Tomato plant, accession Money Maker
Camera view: bottom (45 deg); turntable rotation: 180 degrees
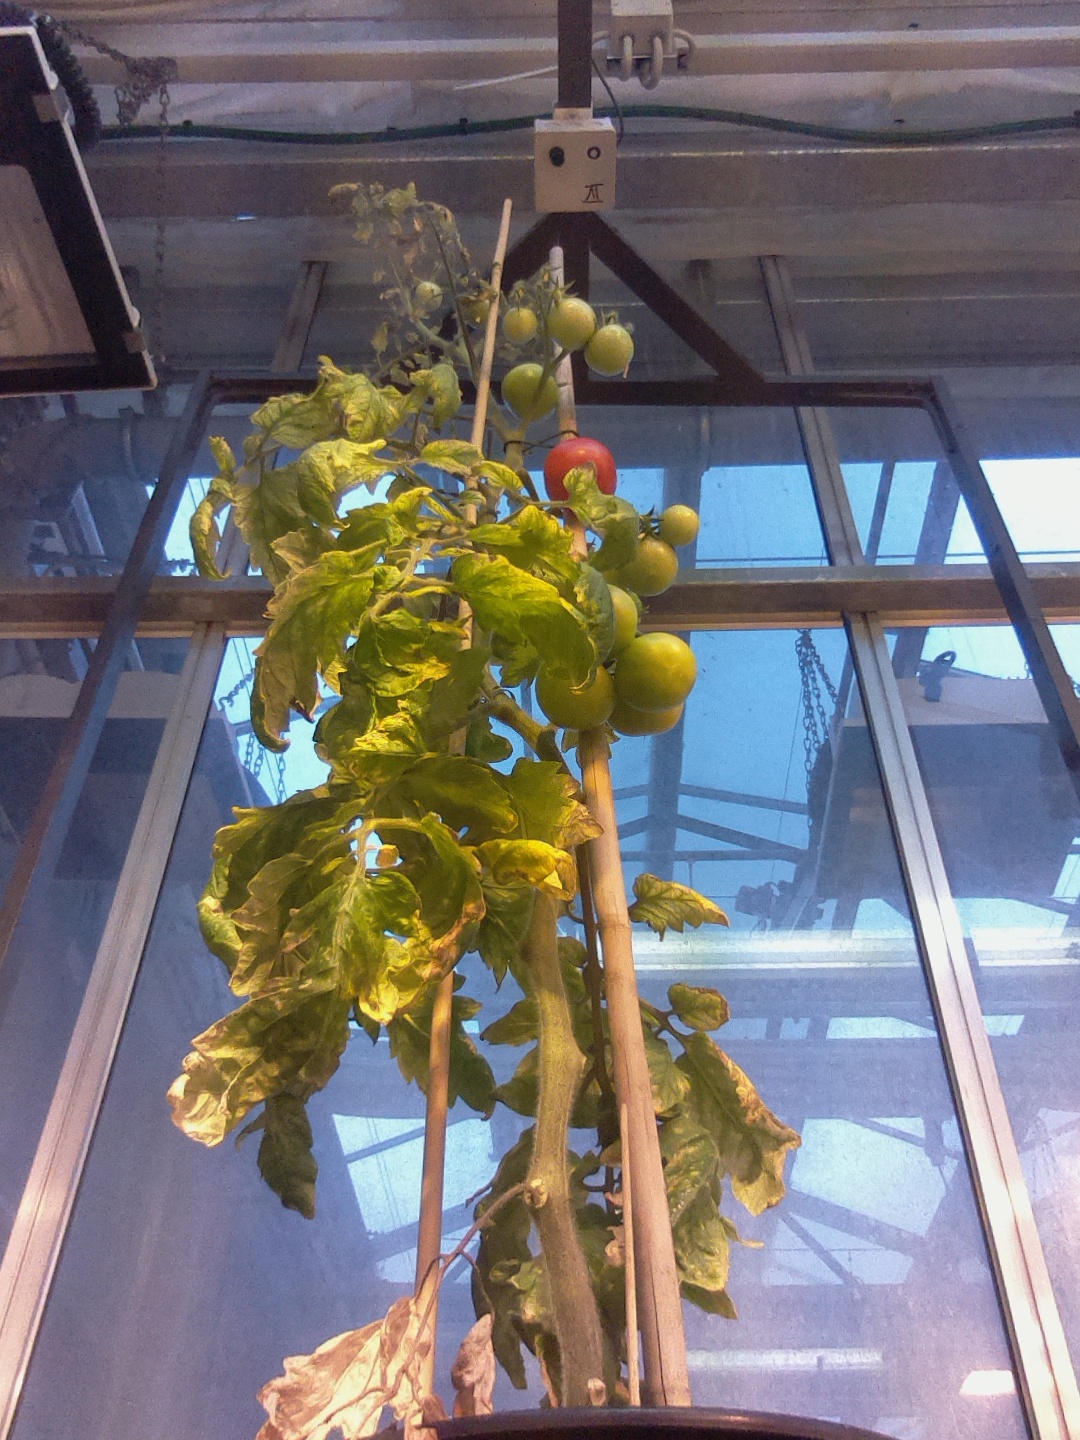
BBCH growth stage 81: 10%-20% of fruits show typical fully ripe color